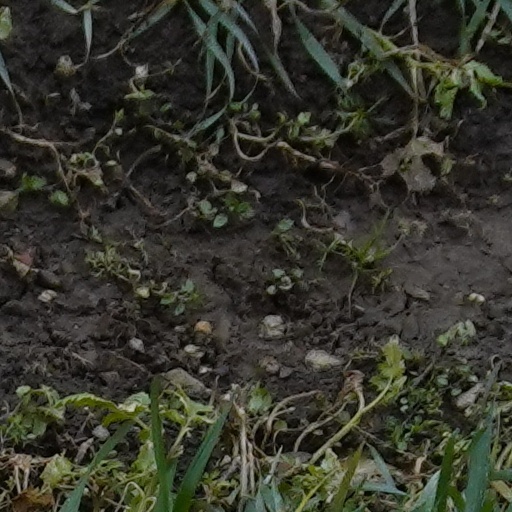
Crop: wheat